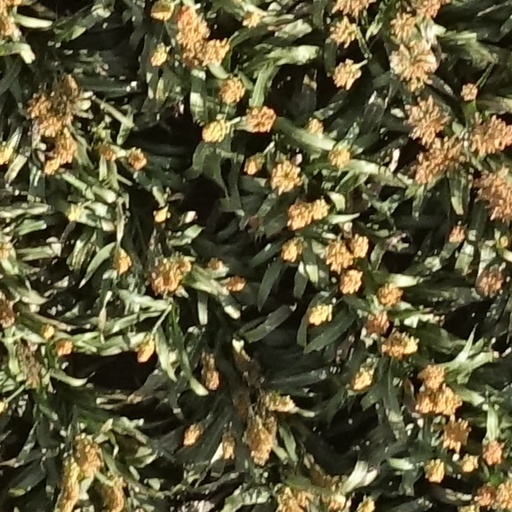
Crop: sorghum